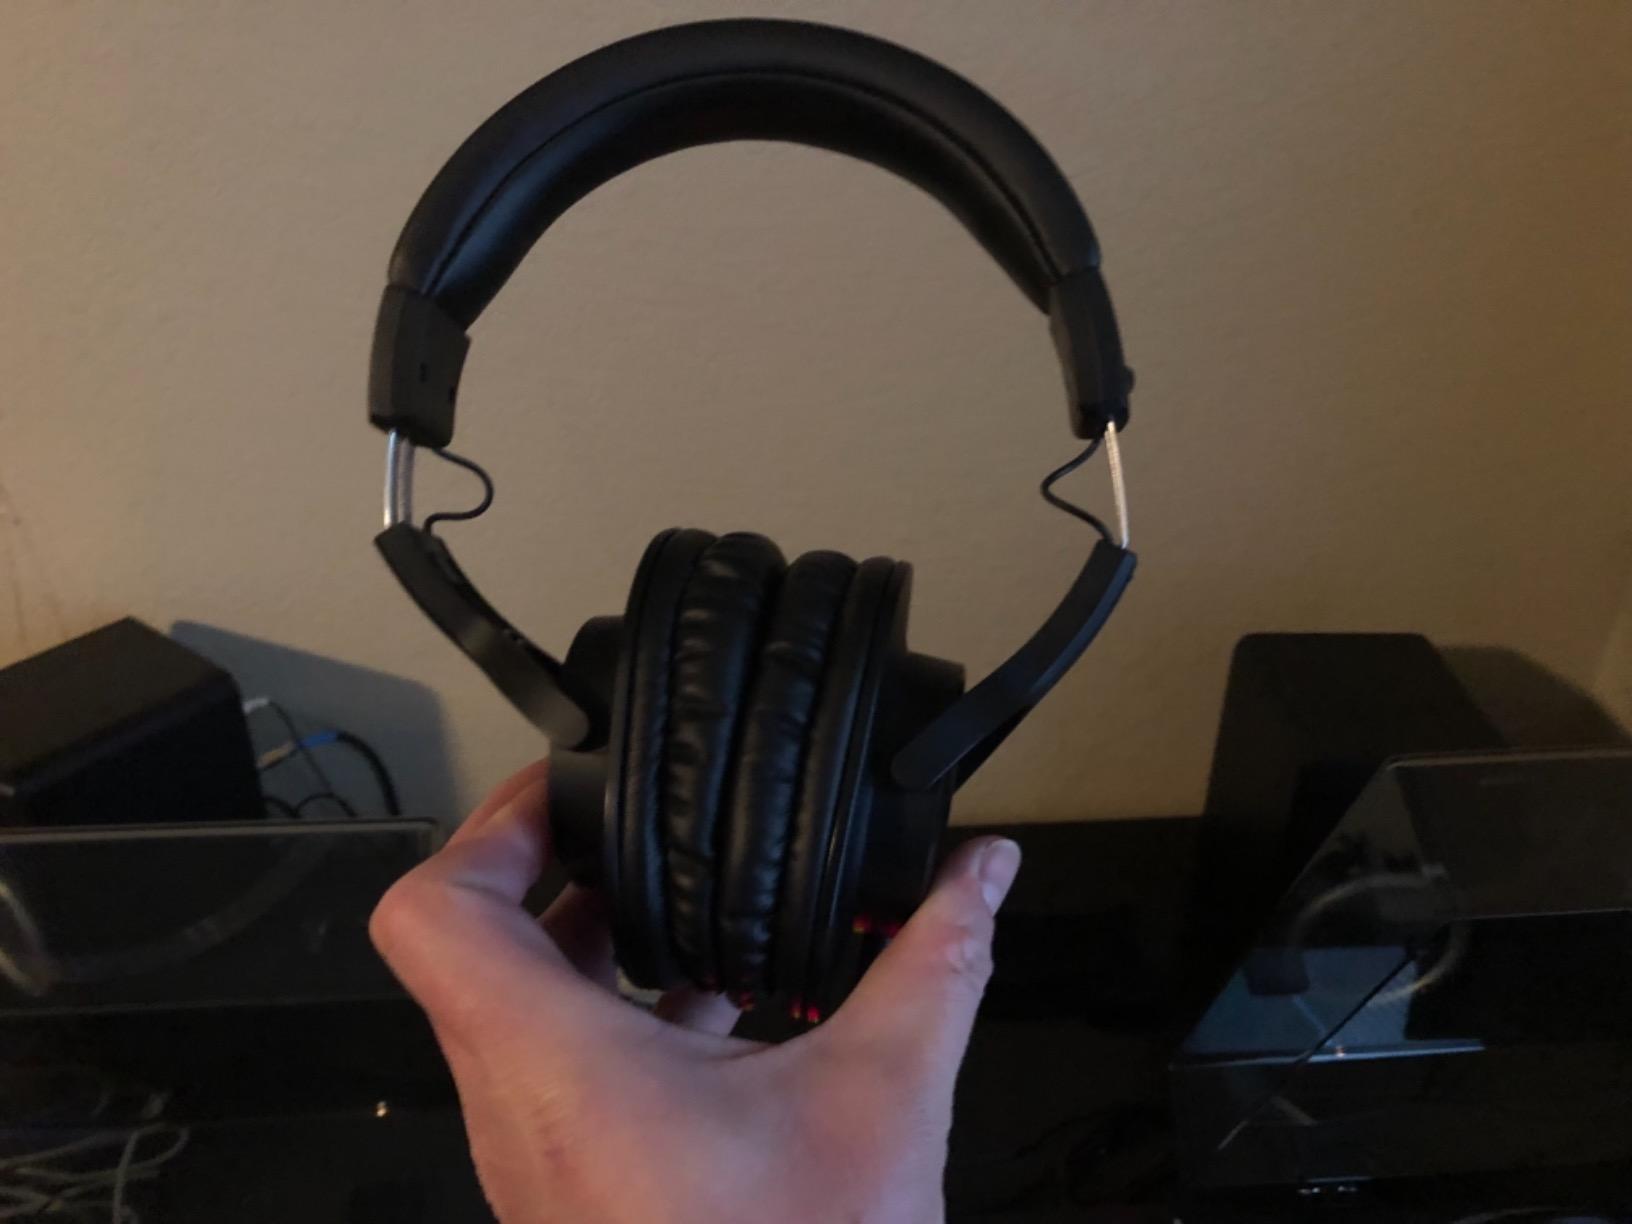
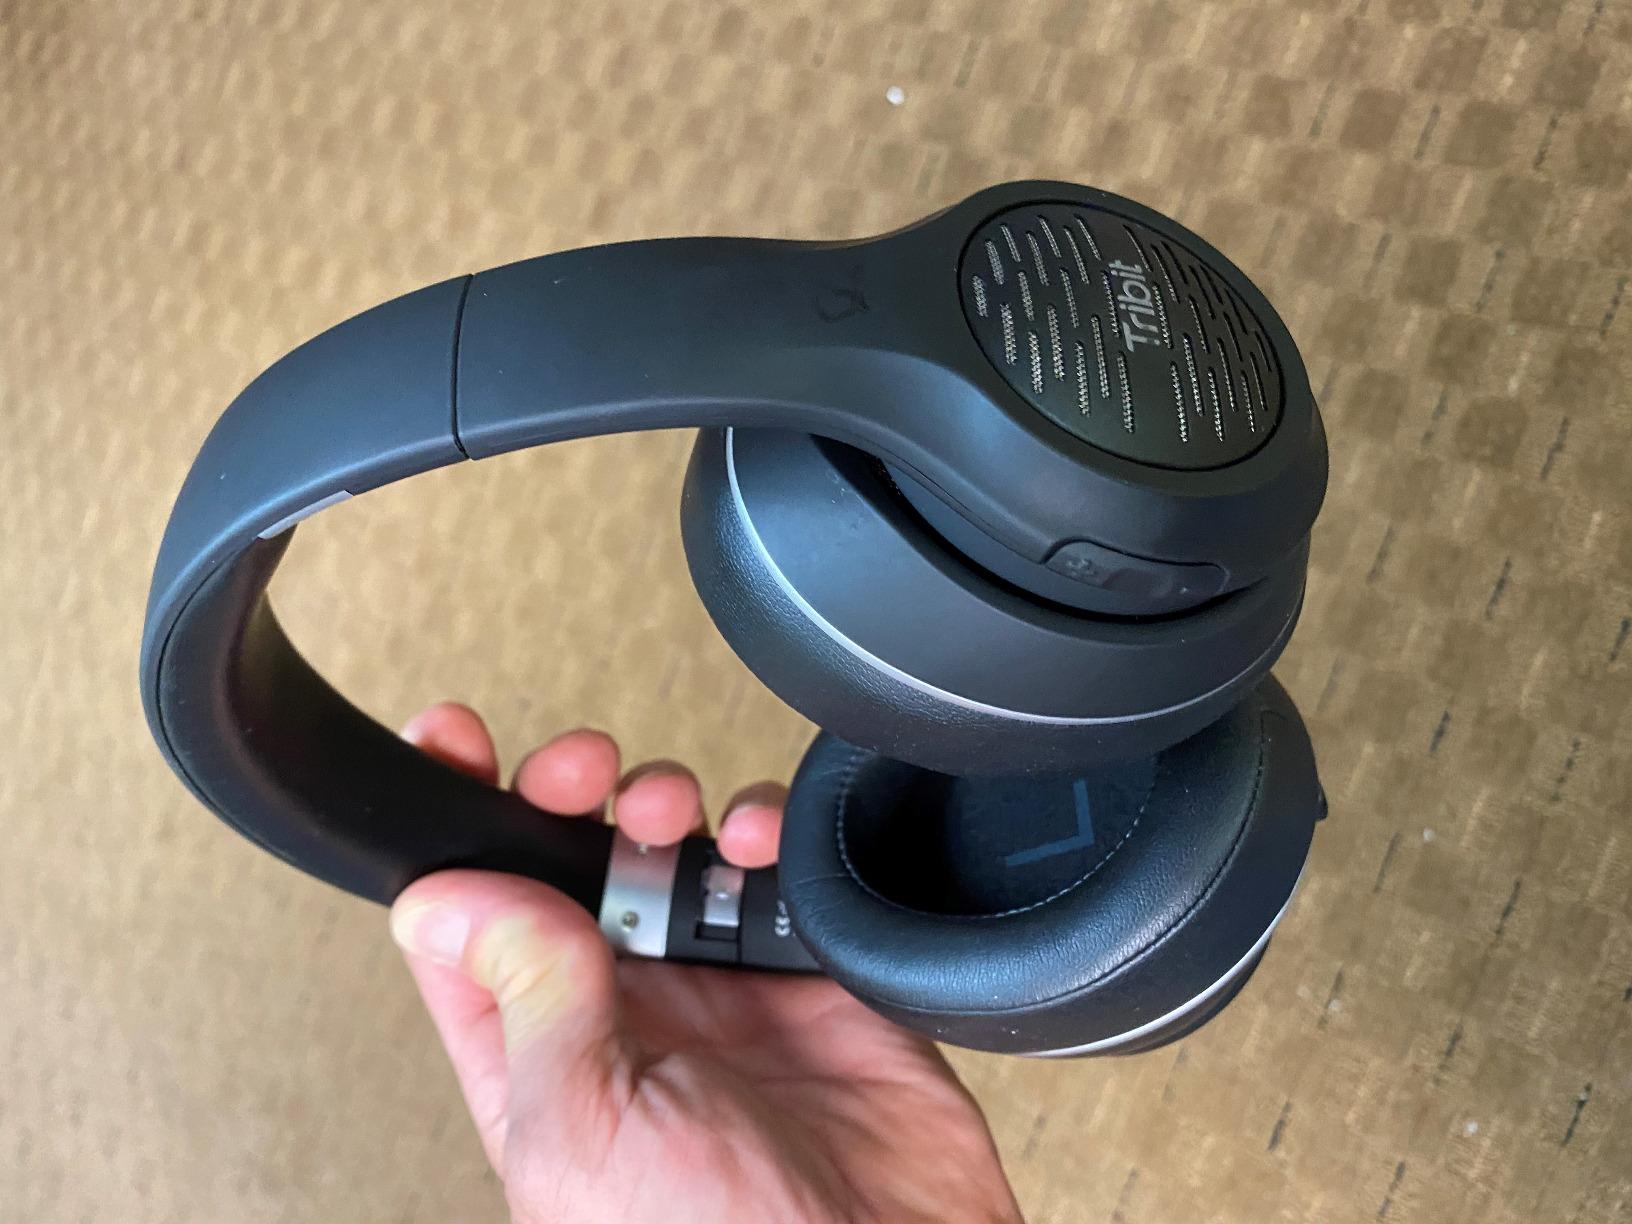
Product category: headphones
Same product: no